Washford railway station

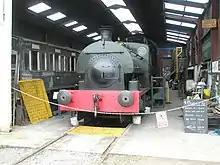
"Kilmersdon" in the S&DRT's workshop at Washford

The Somerset and Dorset Railway Trust had been based at Washford from 1976 to 2023. The Trust's collection at Washford contained relics of the Somerset and Dorset Joint Railway (S&DJR), including station nameboards, lamps, tools, signalling equipment, tickets, photographs, handbills, rolling stock and steam locomotives. The Trust's Peckett and Sons 0-4-0ST No. 1788 "Kilmersdon" was based there for many years when not on hire, before removed to the Mid-Hants Railway (Watercress Line).